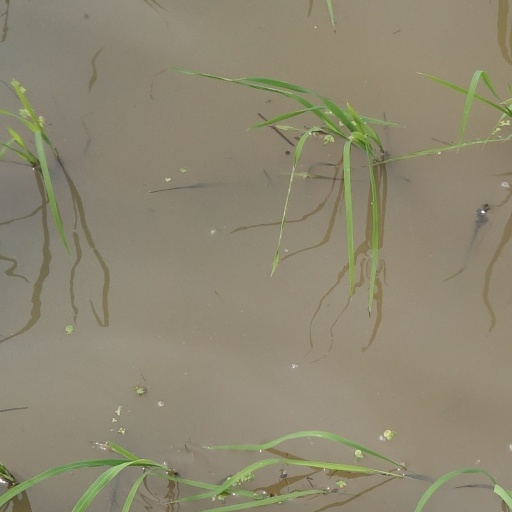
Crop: rice